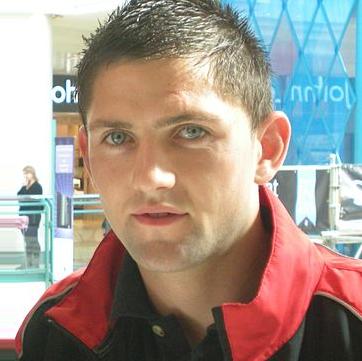
Age: 20